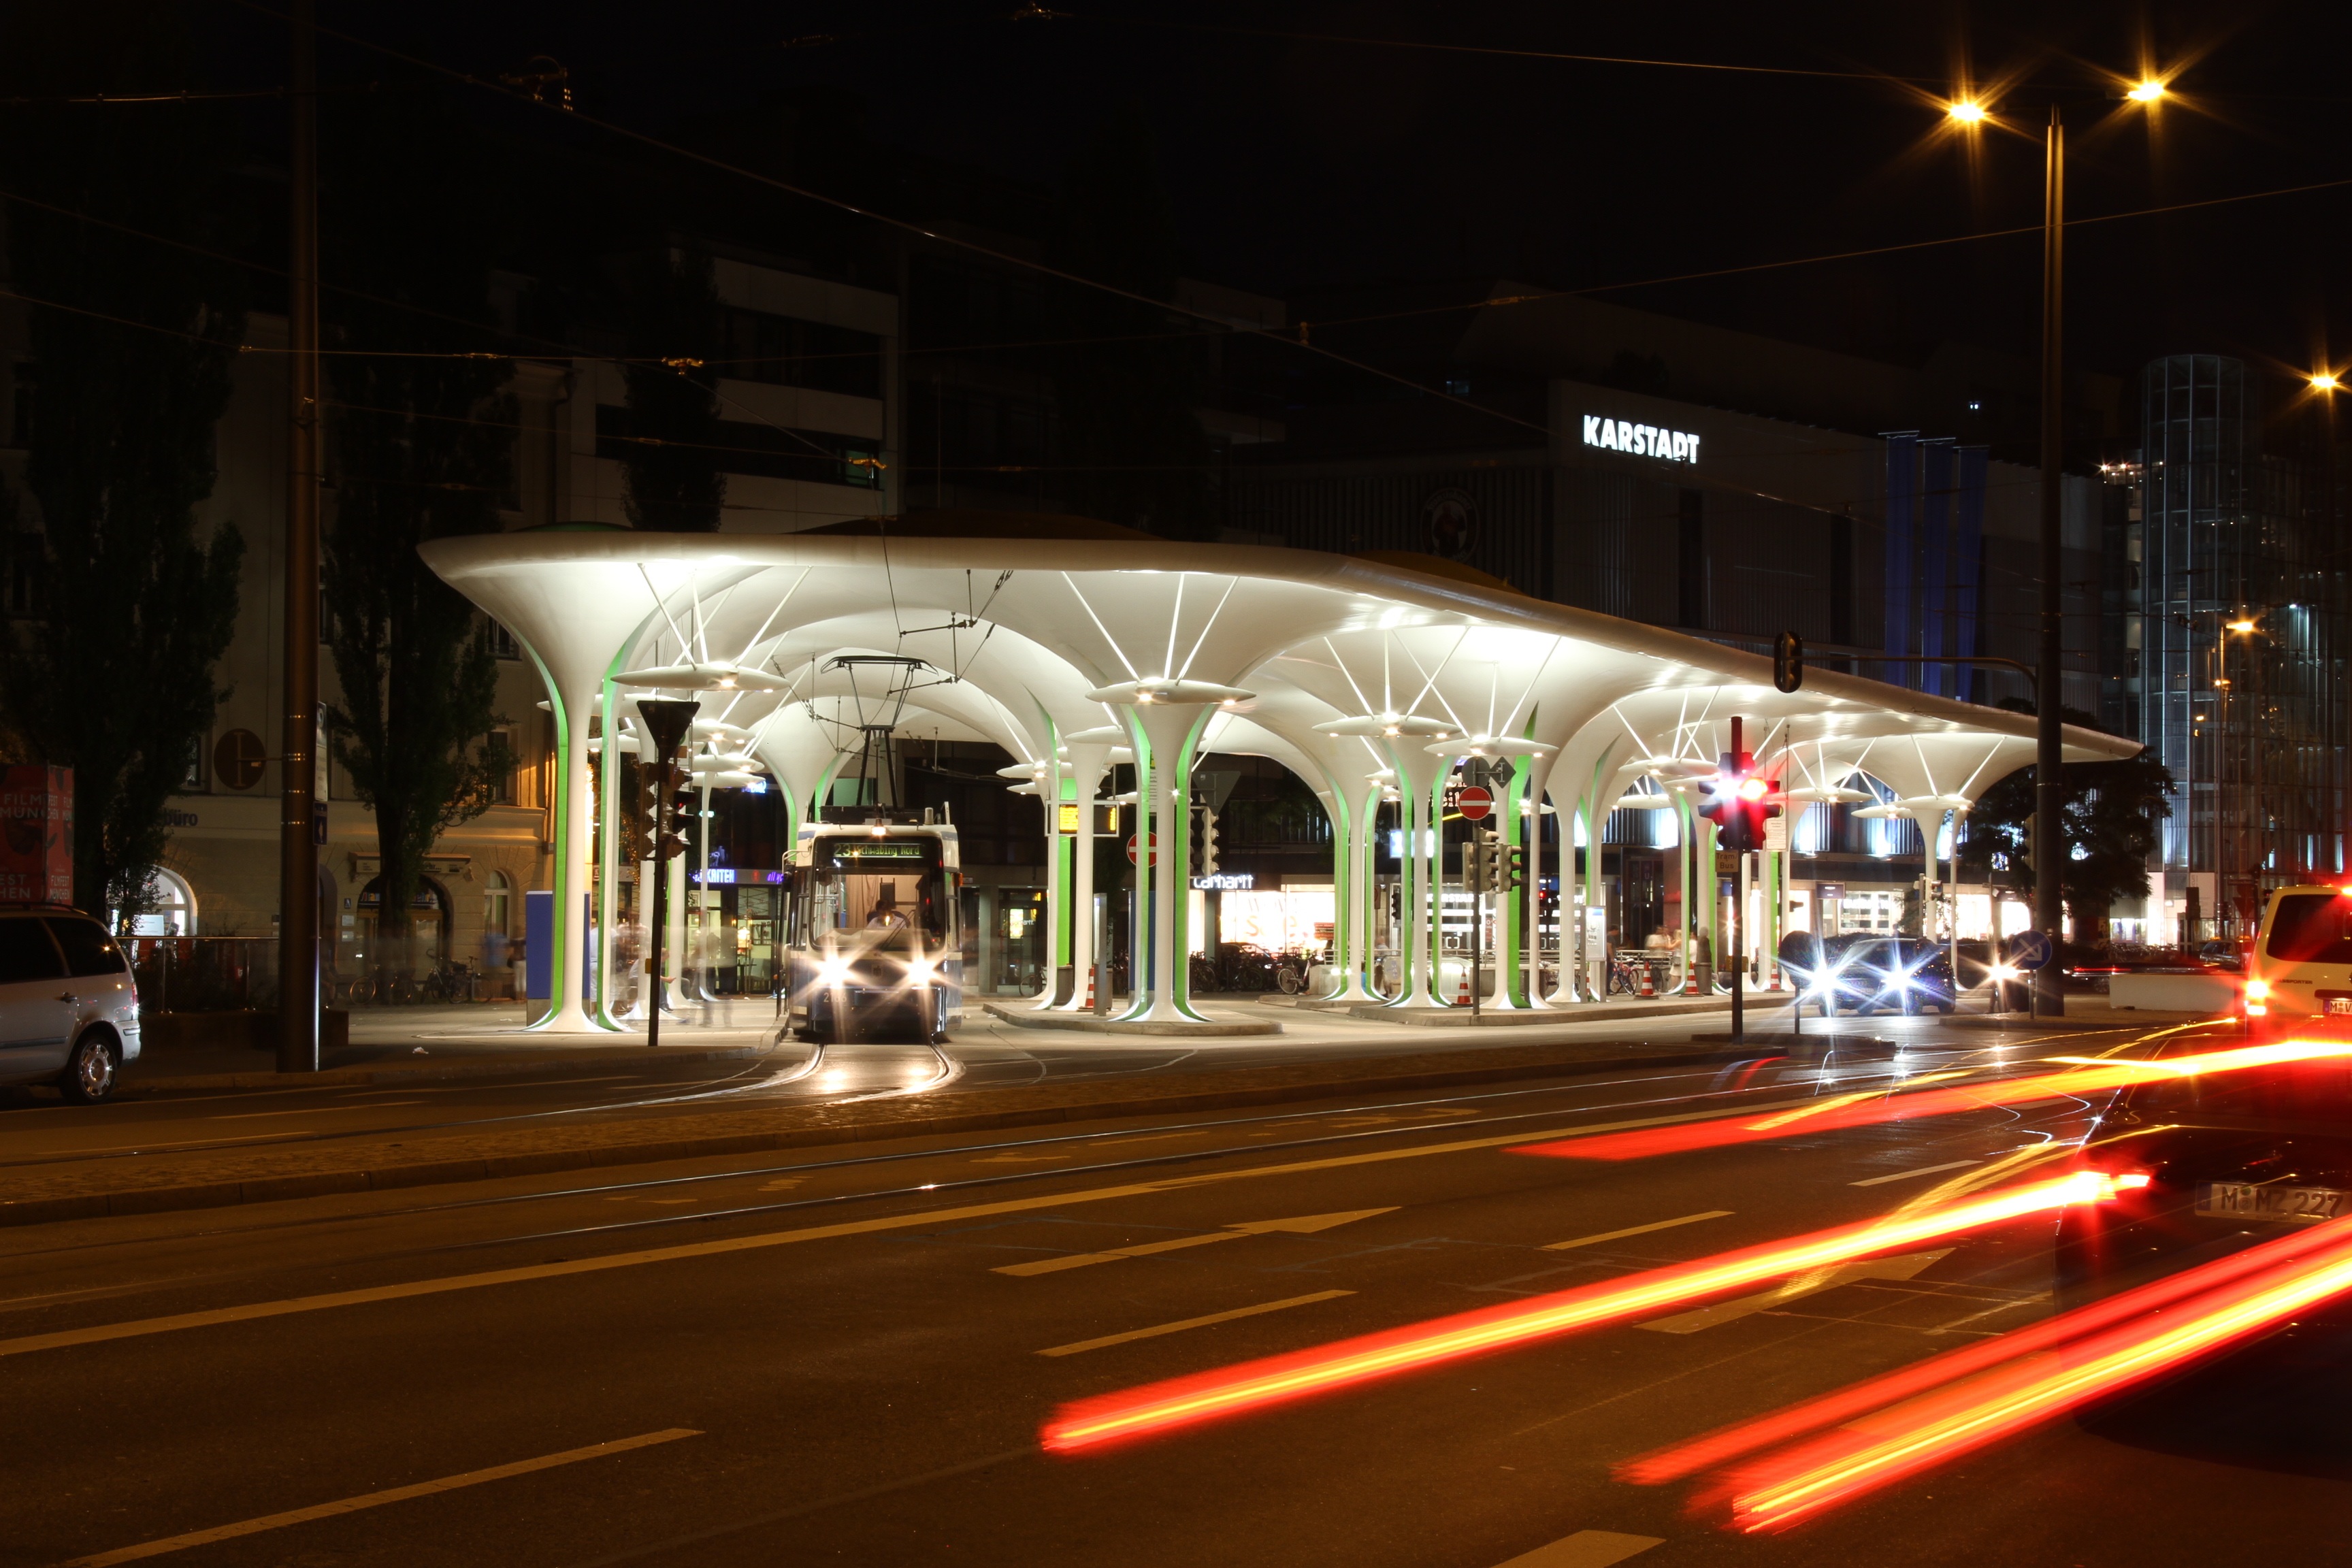
light, traffic, night, city, downtown, tram, transport, evening, vehicle, lighting, modern, public transport, stop, traffic lights, public personennahverkehr, munich liberty, metropolitan area